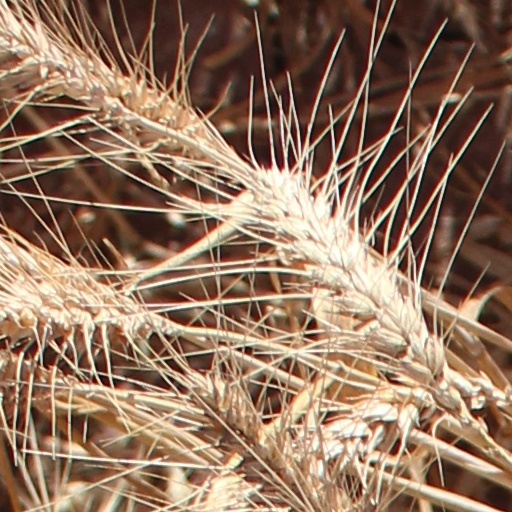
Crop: wheat